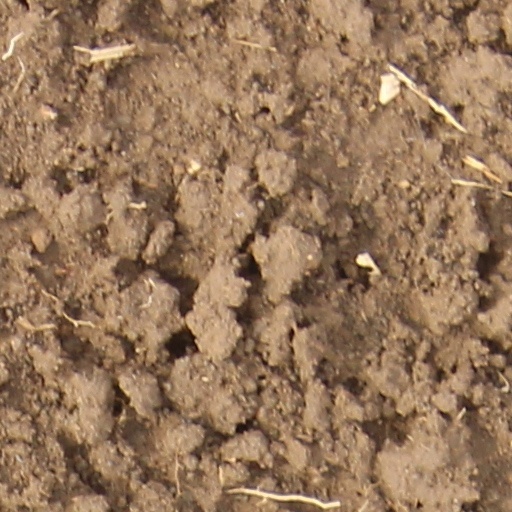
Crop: wheat